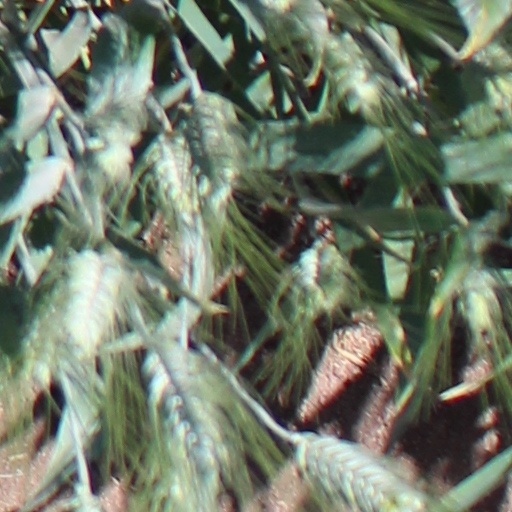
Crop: wheat